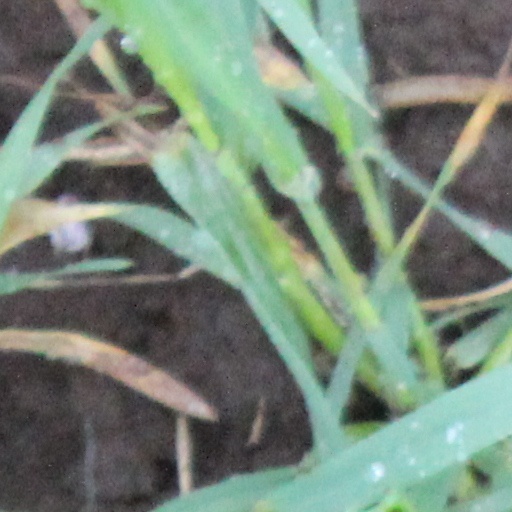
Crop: wheat